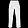
Label: Trouser